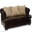
Label: couch